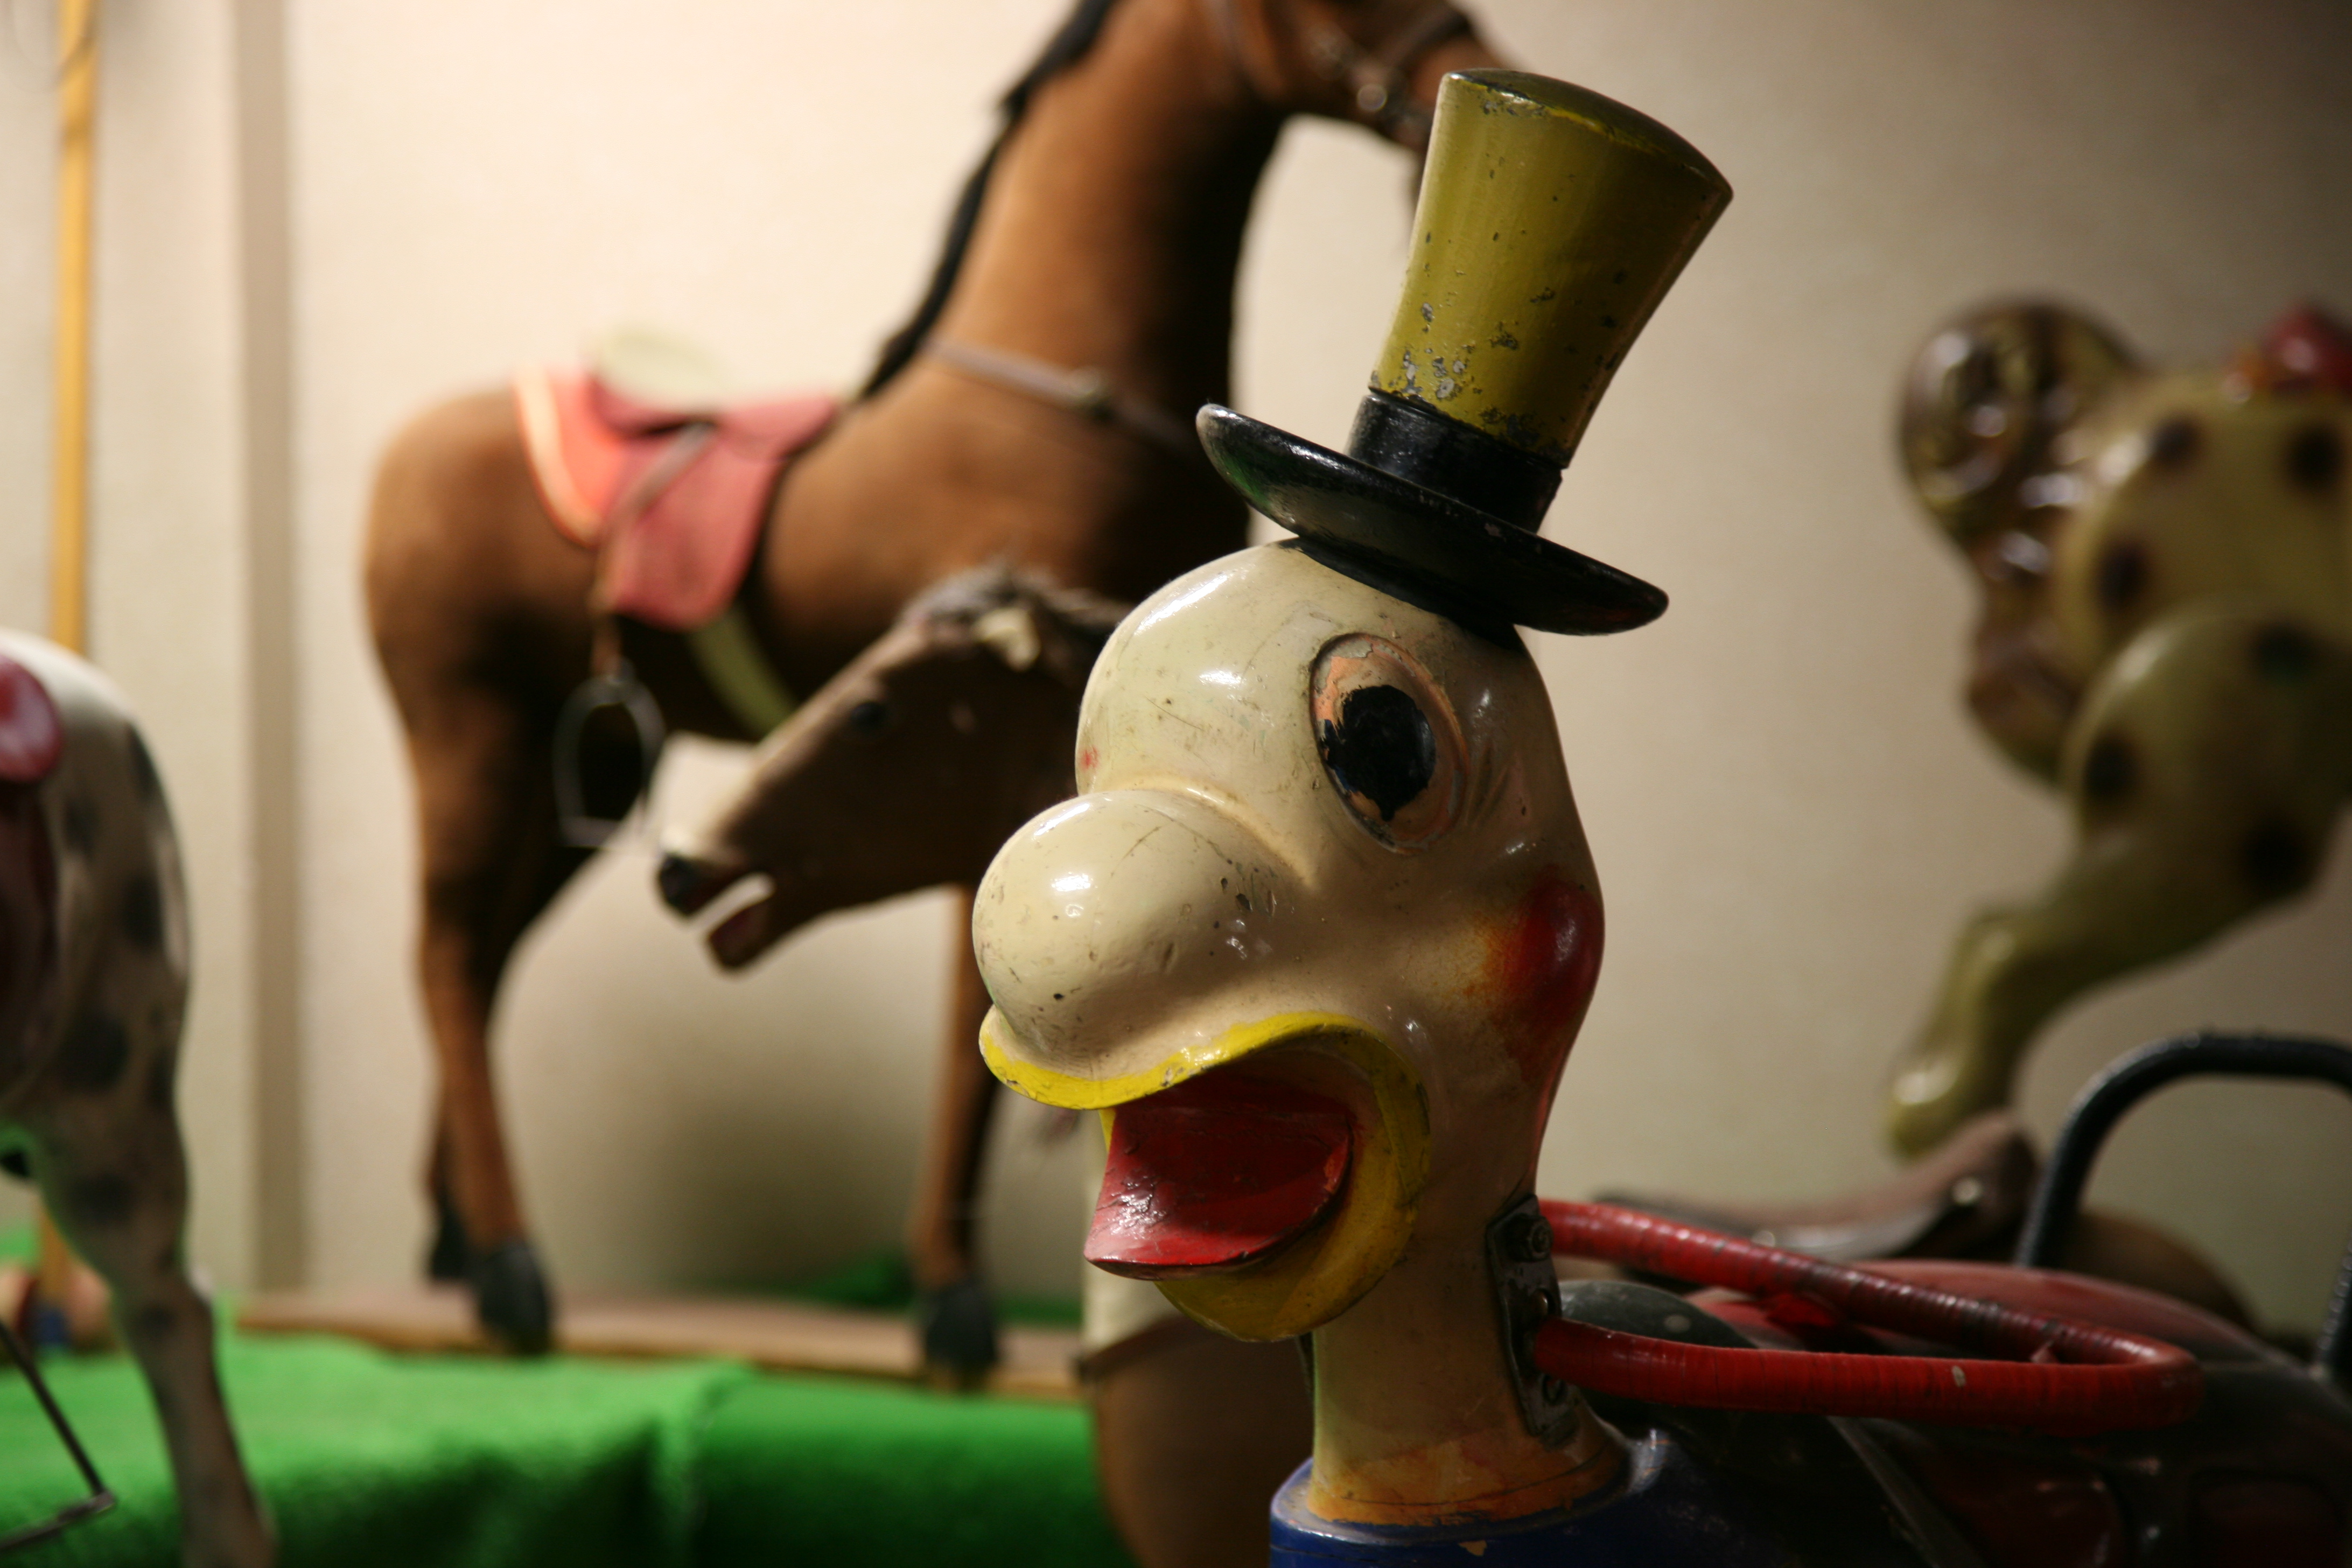
toy, art, poupe, muse, alsace, jouet